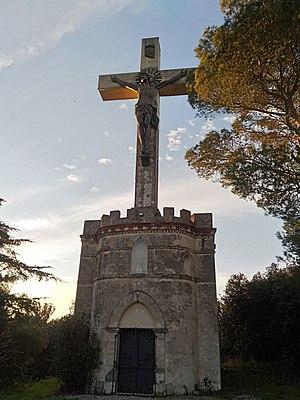
Le Christ de Laroque
Lacoste est une commune française située dans le département de l'Hérault en région Occitanie. Ses habitants s'appellent les Coustoulins.